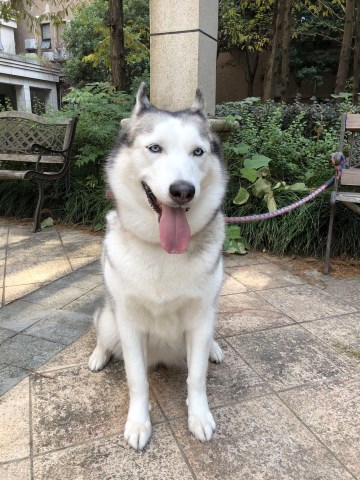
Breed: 1160-n000003-Siberian_husky